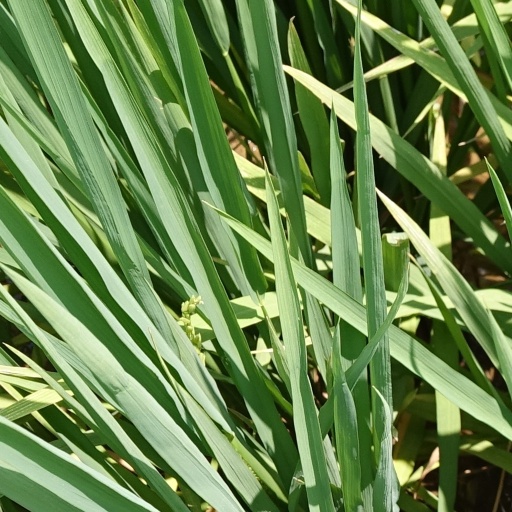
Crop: rice